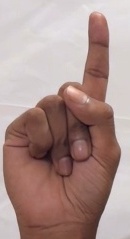
ASL sign: 1